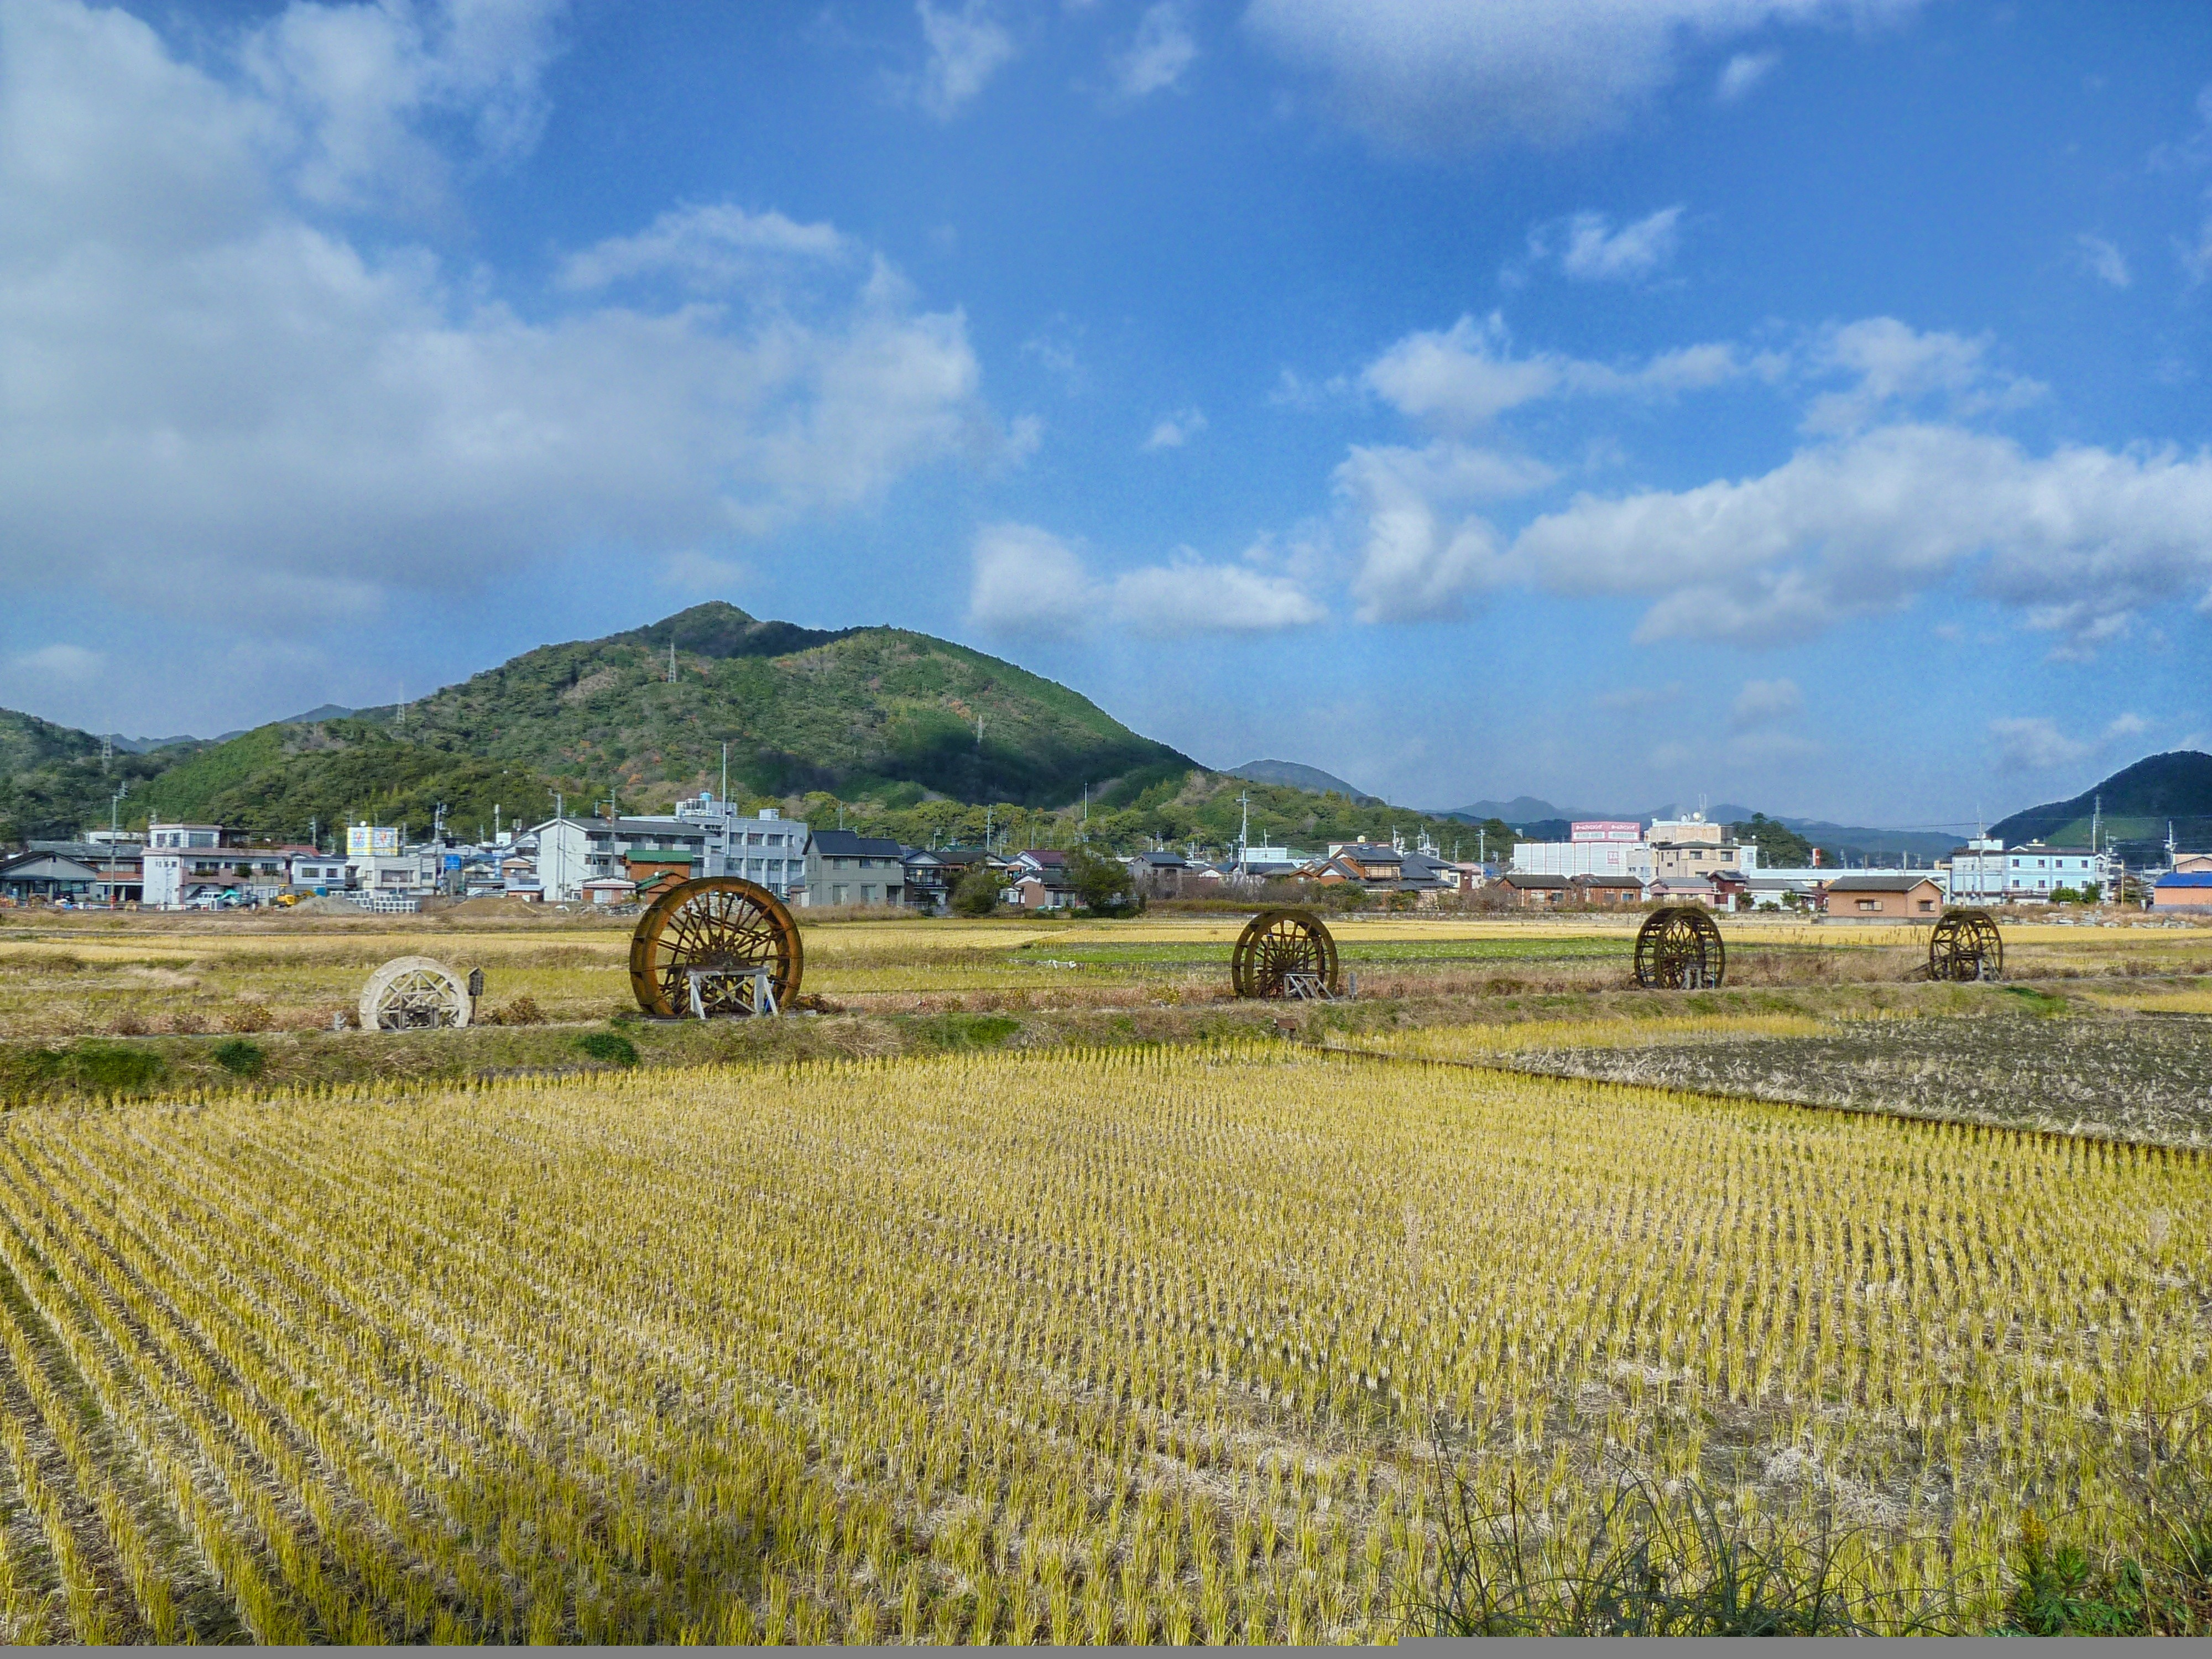
landscape, nature, mountain, sky, field, farm, meadow, prairie, countryside, hill, town, country, rural, crop, scenic, pasture, agriculture, japan, plain, outside, clouds, buildings, grassland, plateau, rural area, paddy field, grass family, sukomo